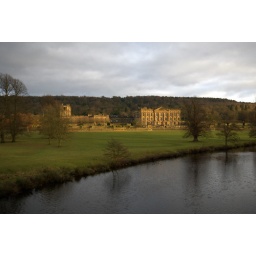
Snaps around the Chatsworth state. View of the house from the river